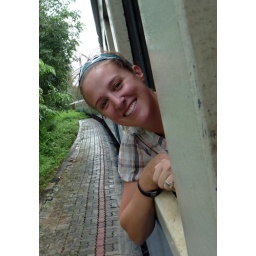
On the train over the river Kwai